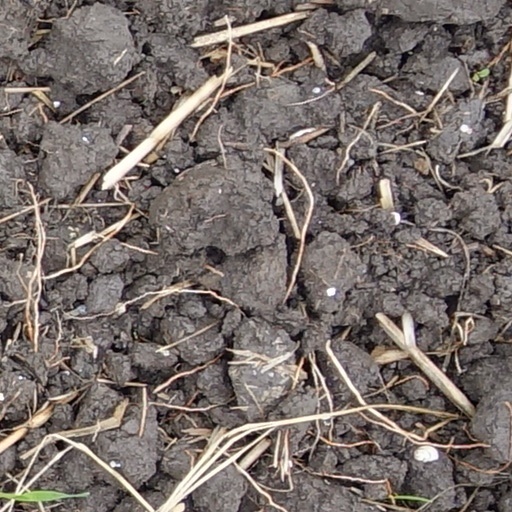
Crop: wheat